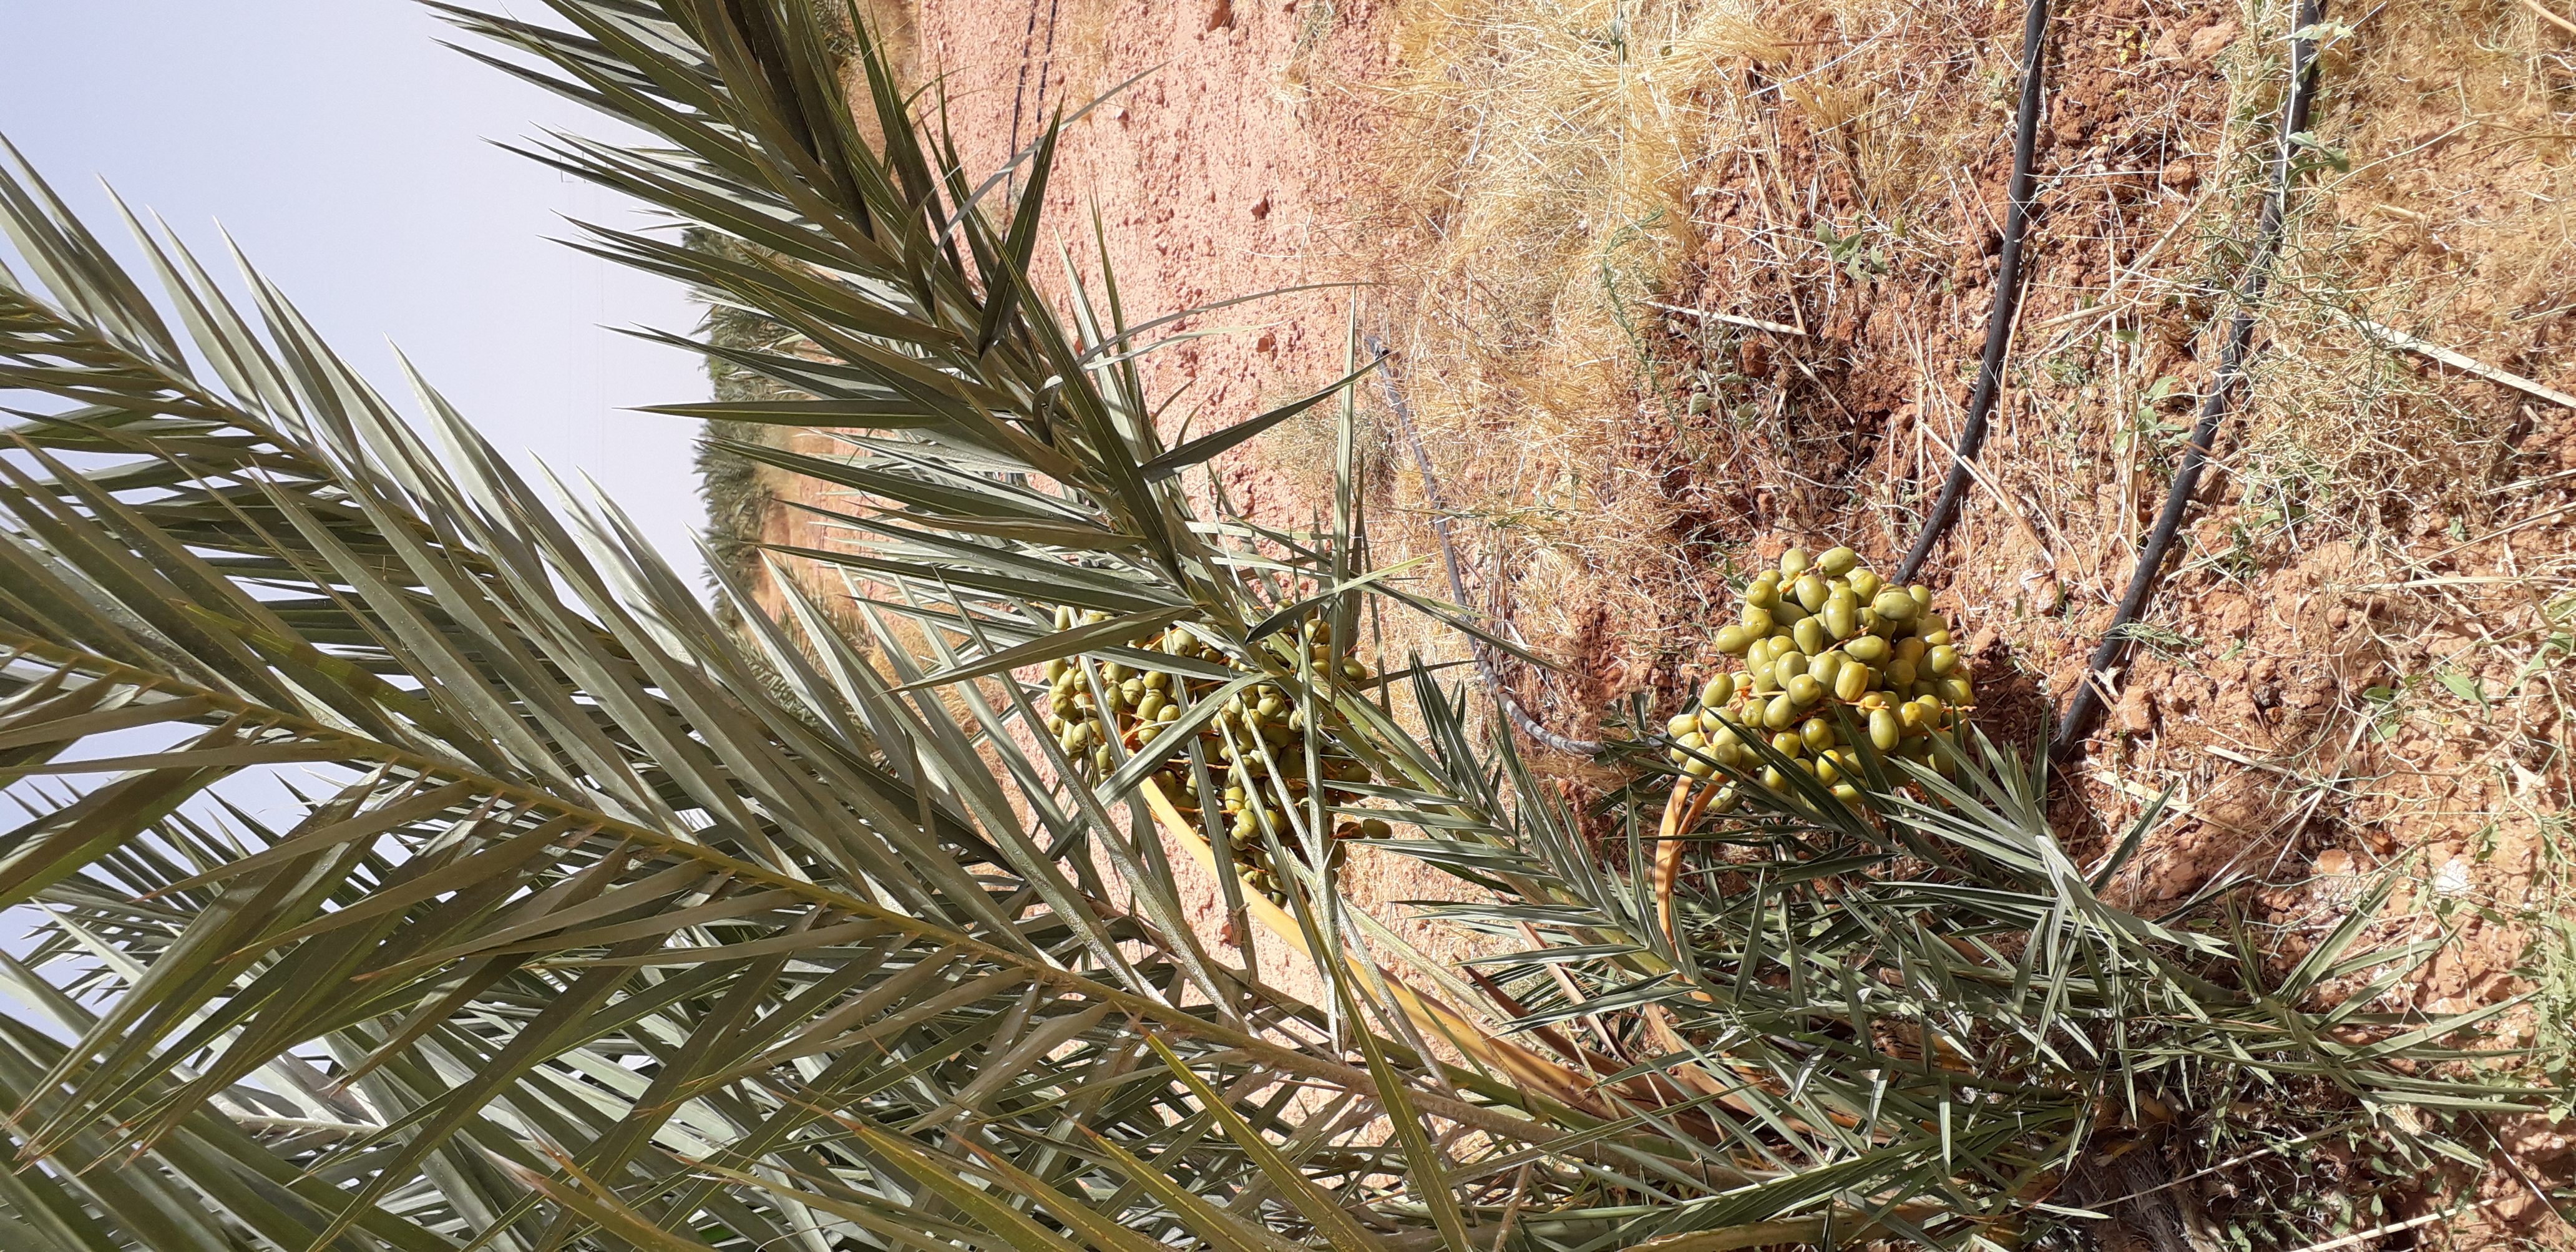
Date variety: Boufagous